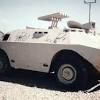
Label: BTR